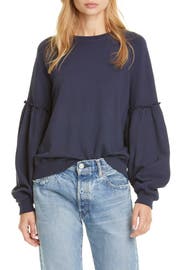
the great s beloved college sweatshirt which is based on one of the designer s vintage favorite get a pretty update with voluminous bishop sleeve